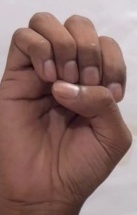
ASL sign: E